Giant plated lizard

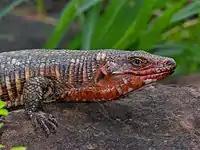

A large lizard with a flattened head and body with a total length of up to 69 cm (27 in) or even 75 cm (29.5 in) and a snout-vent length (SVL) of 28 cm (11 in). The soles of the feet have black rubber-like balls, an adaptation to living on rock outcrops. It is called the plated lizard because of the platelike scales on the back. This lizard is very shy and hard to approach. When threatened, it will jam itself into rock crevices (aided by its flattened body) and inflate with air, making it impossible to extricate it.